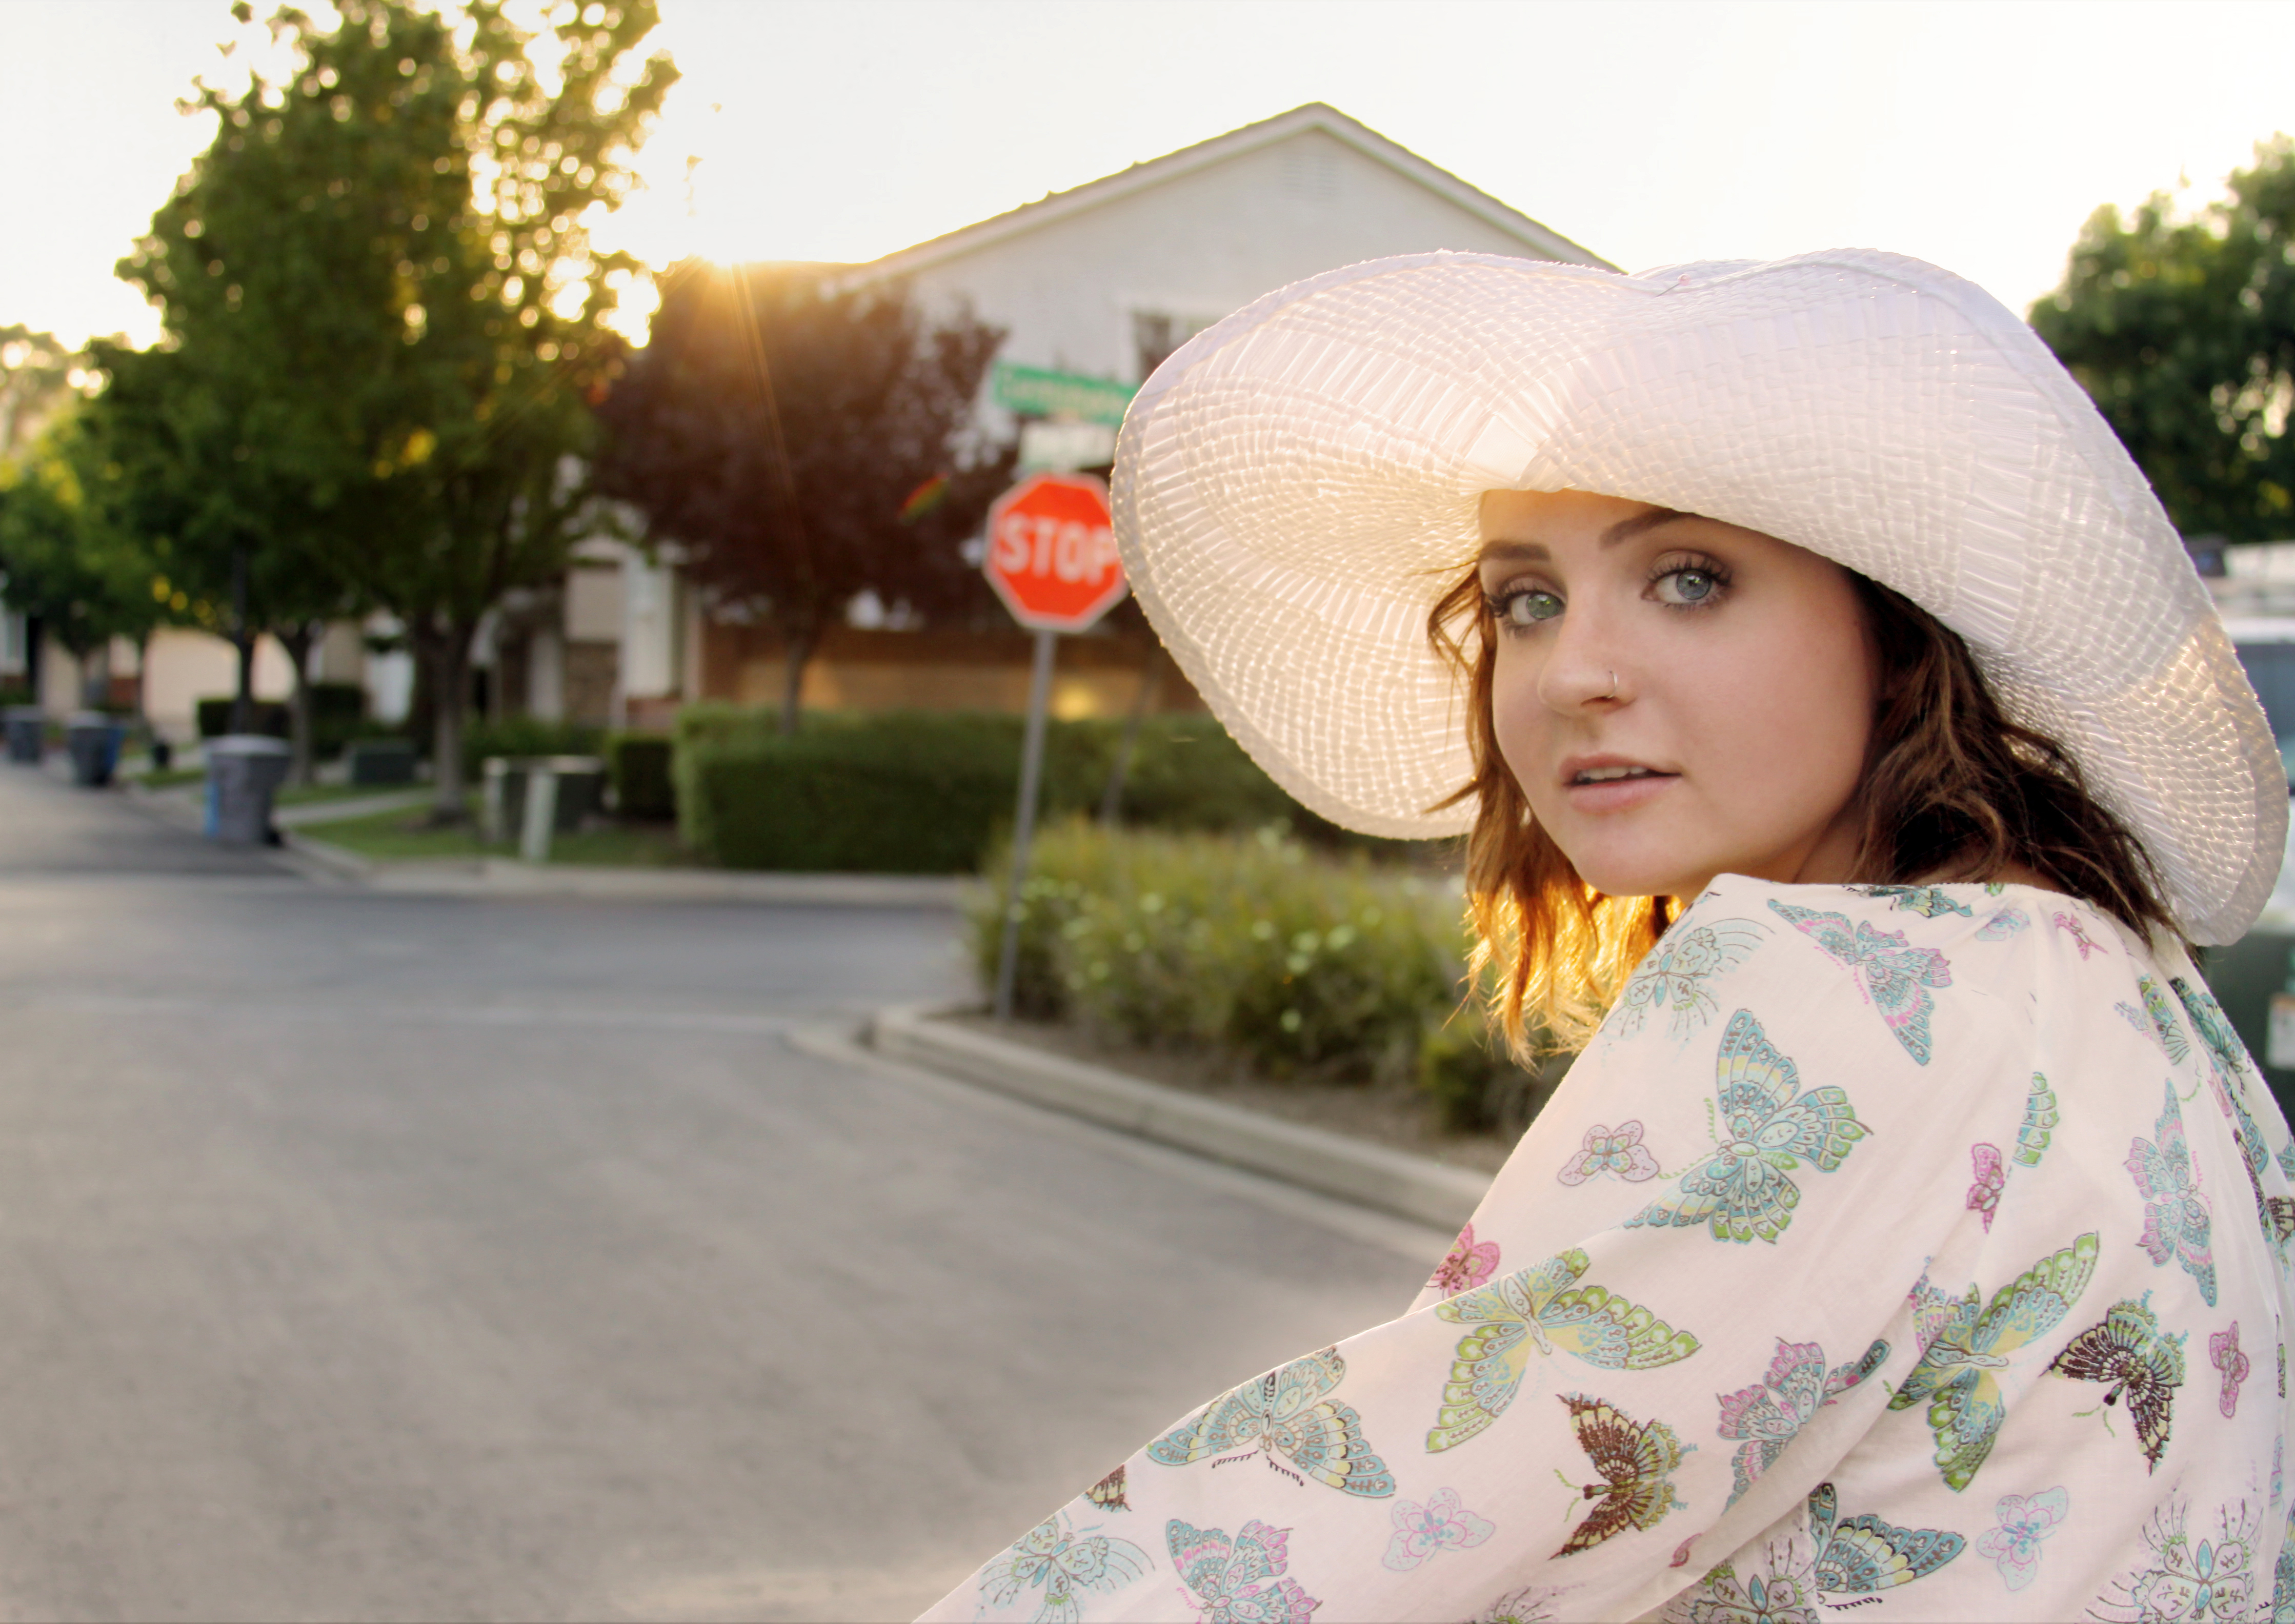
lip, plant, hat, sky, tree, flash photography, street fashion, sunlight, happy, sun hat, leisure, cool, travel, road, cap, grass, asphalt, fun, pattern, street, fashion accessory, landscape, brown hair, recreation, magenta, eyewear, portrait photography, sitting, tourism, jewellery, vacation, photo shoot, portrait, pedestrian, child